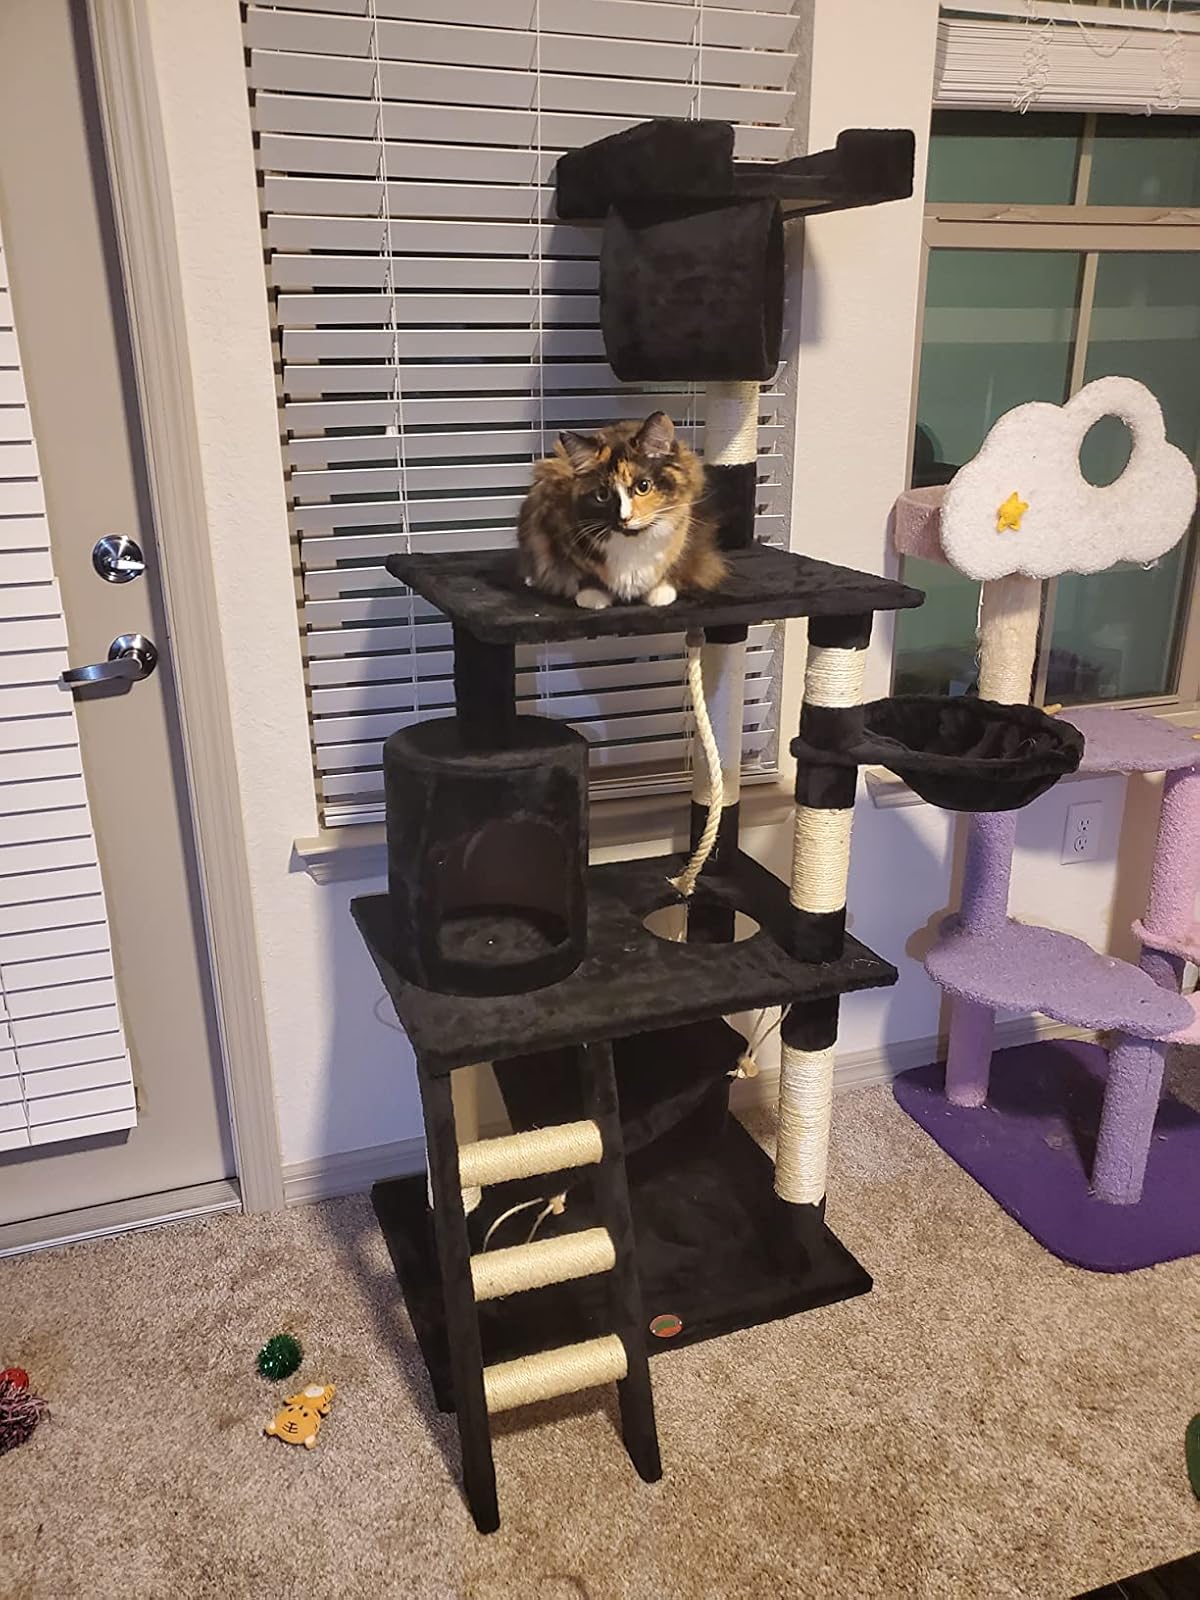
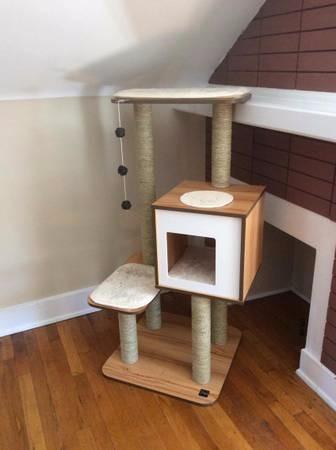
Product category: items_cat tree
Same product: no